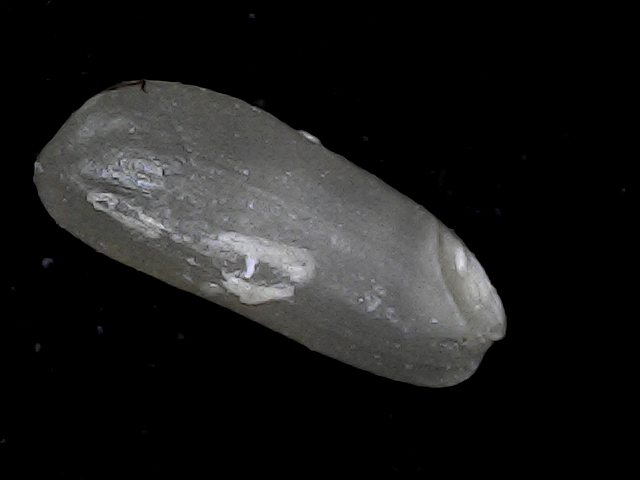
Rice variety: BD79